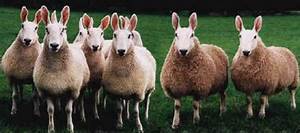
Label: pecora